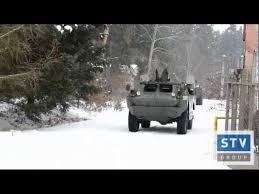
Label: BRDM